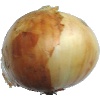
Label: white_onion